Alexej von Jawlensky

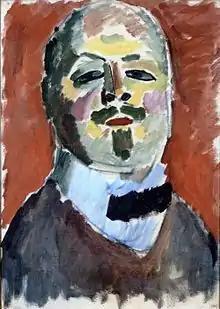
"Self-portrait", 1905

Alexej Georgewitsch von Jawlensky (13 March 1864 – 15 March 1941), surname also spelt as Yavlensky, was a Russian expressionist painter active in Germany. He was a key member of the New Munich Artist's Association (Neue Künstlervereinigung München), Der Blaue Reiter (The Blue Rider) group and later Die Blaue Vier (The Blue Four).